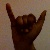
The image shows a hand gesture representing the letter 'Y' in Indian Sign Language.